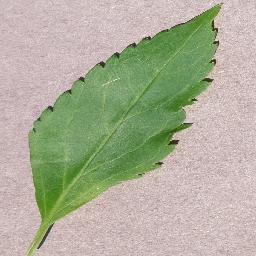
Label: Cherry___healthy